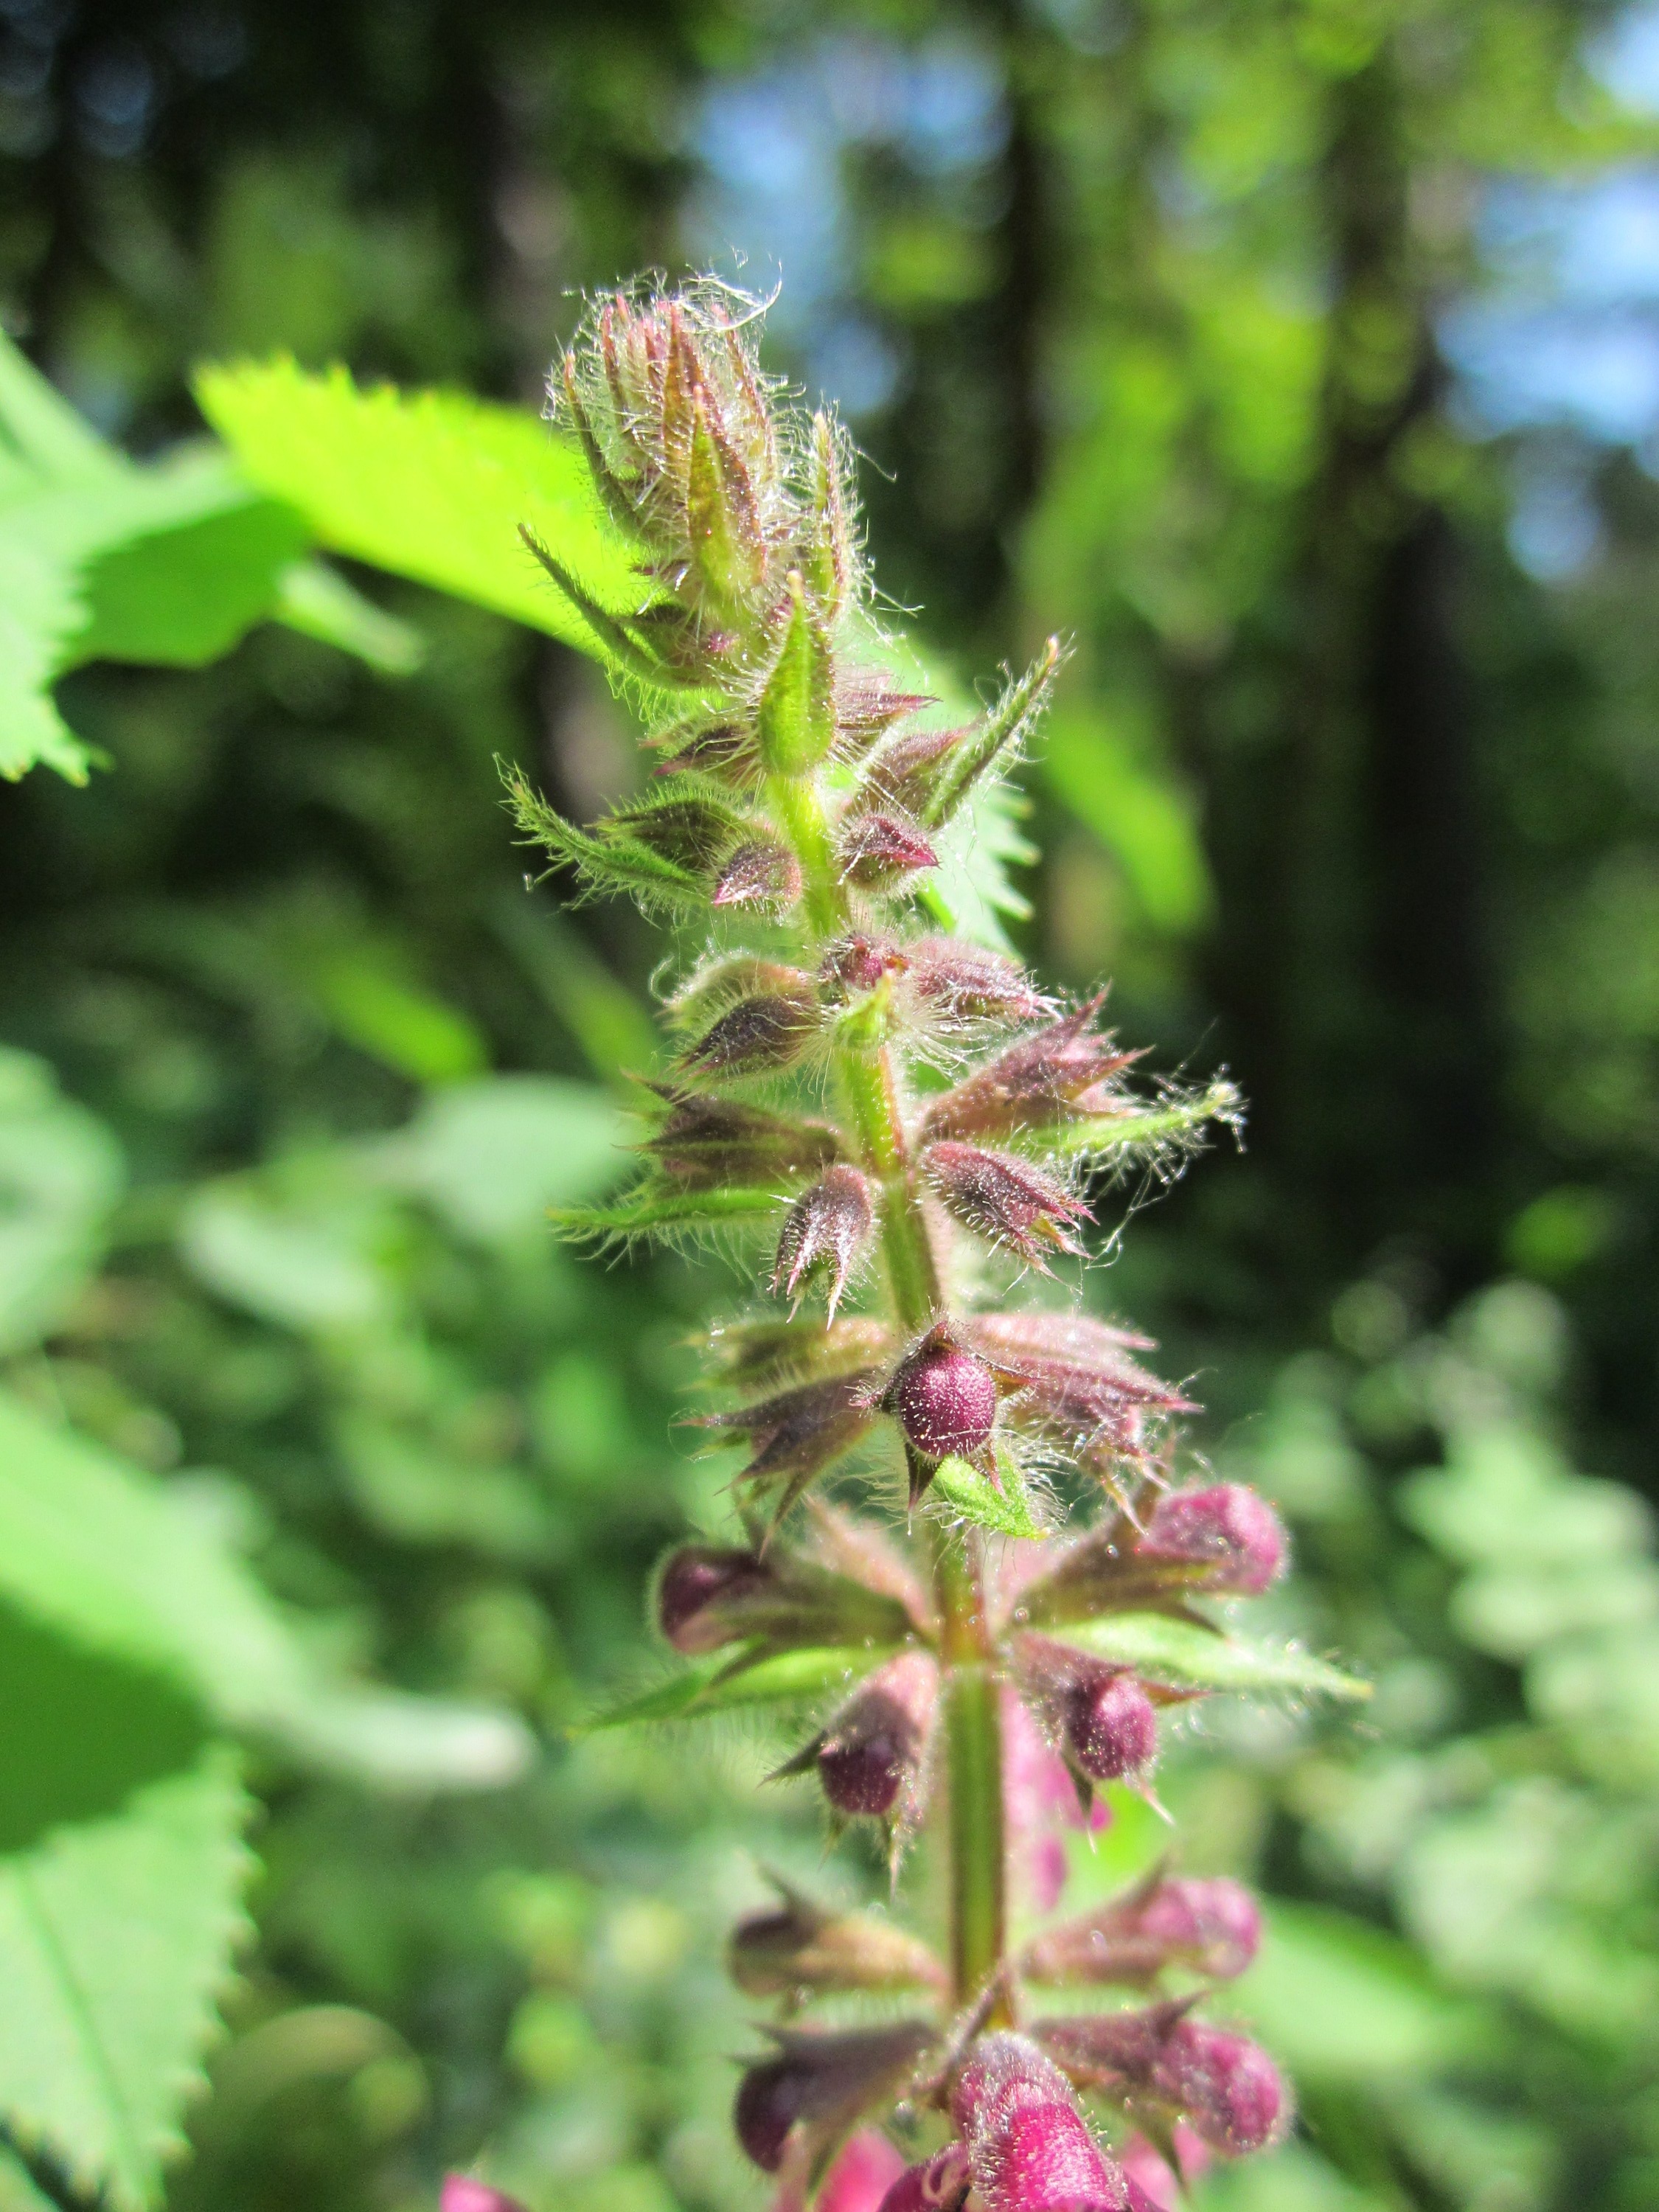
plant, leaf, flower, herb, botany, flora, wildflower, shrub, species, inflorescence, flowering plant, hedge woundwort, stachys sylvatica, annual plant, hedge nettle, plant stem, land plant, broomrape